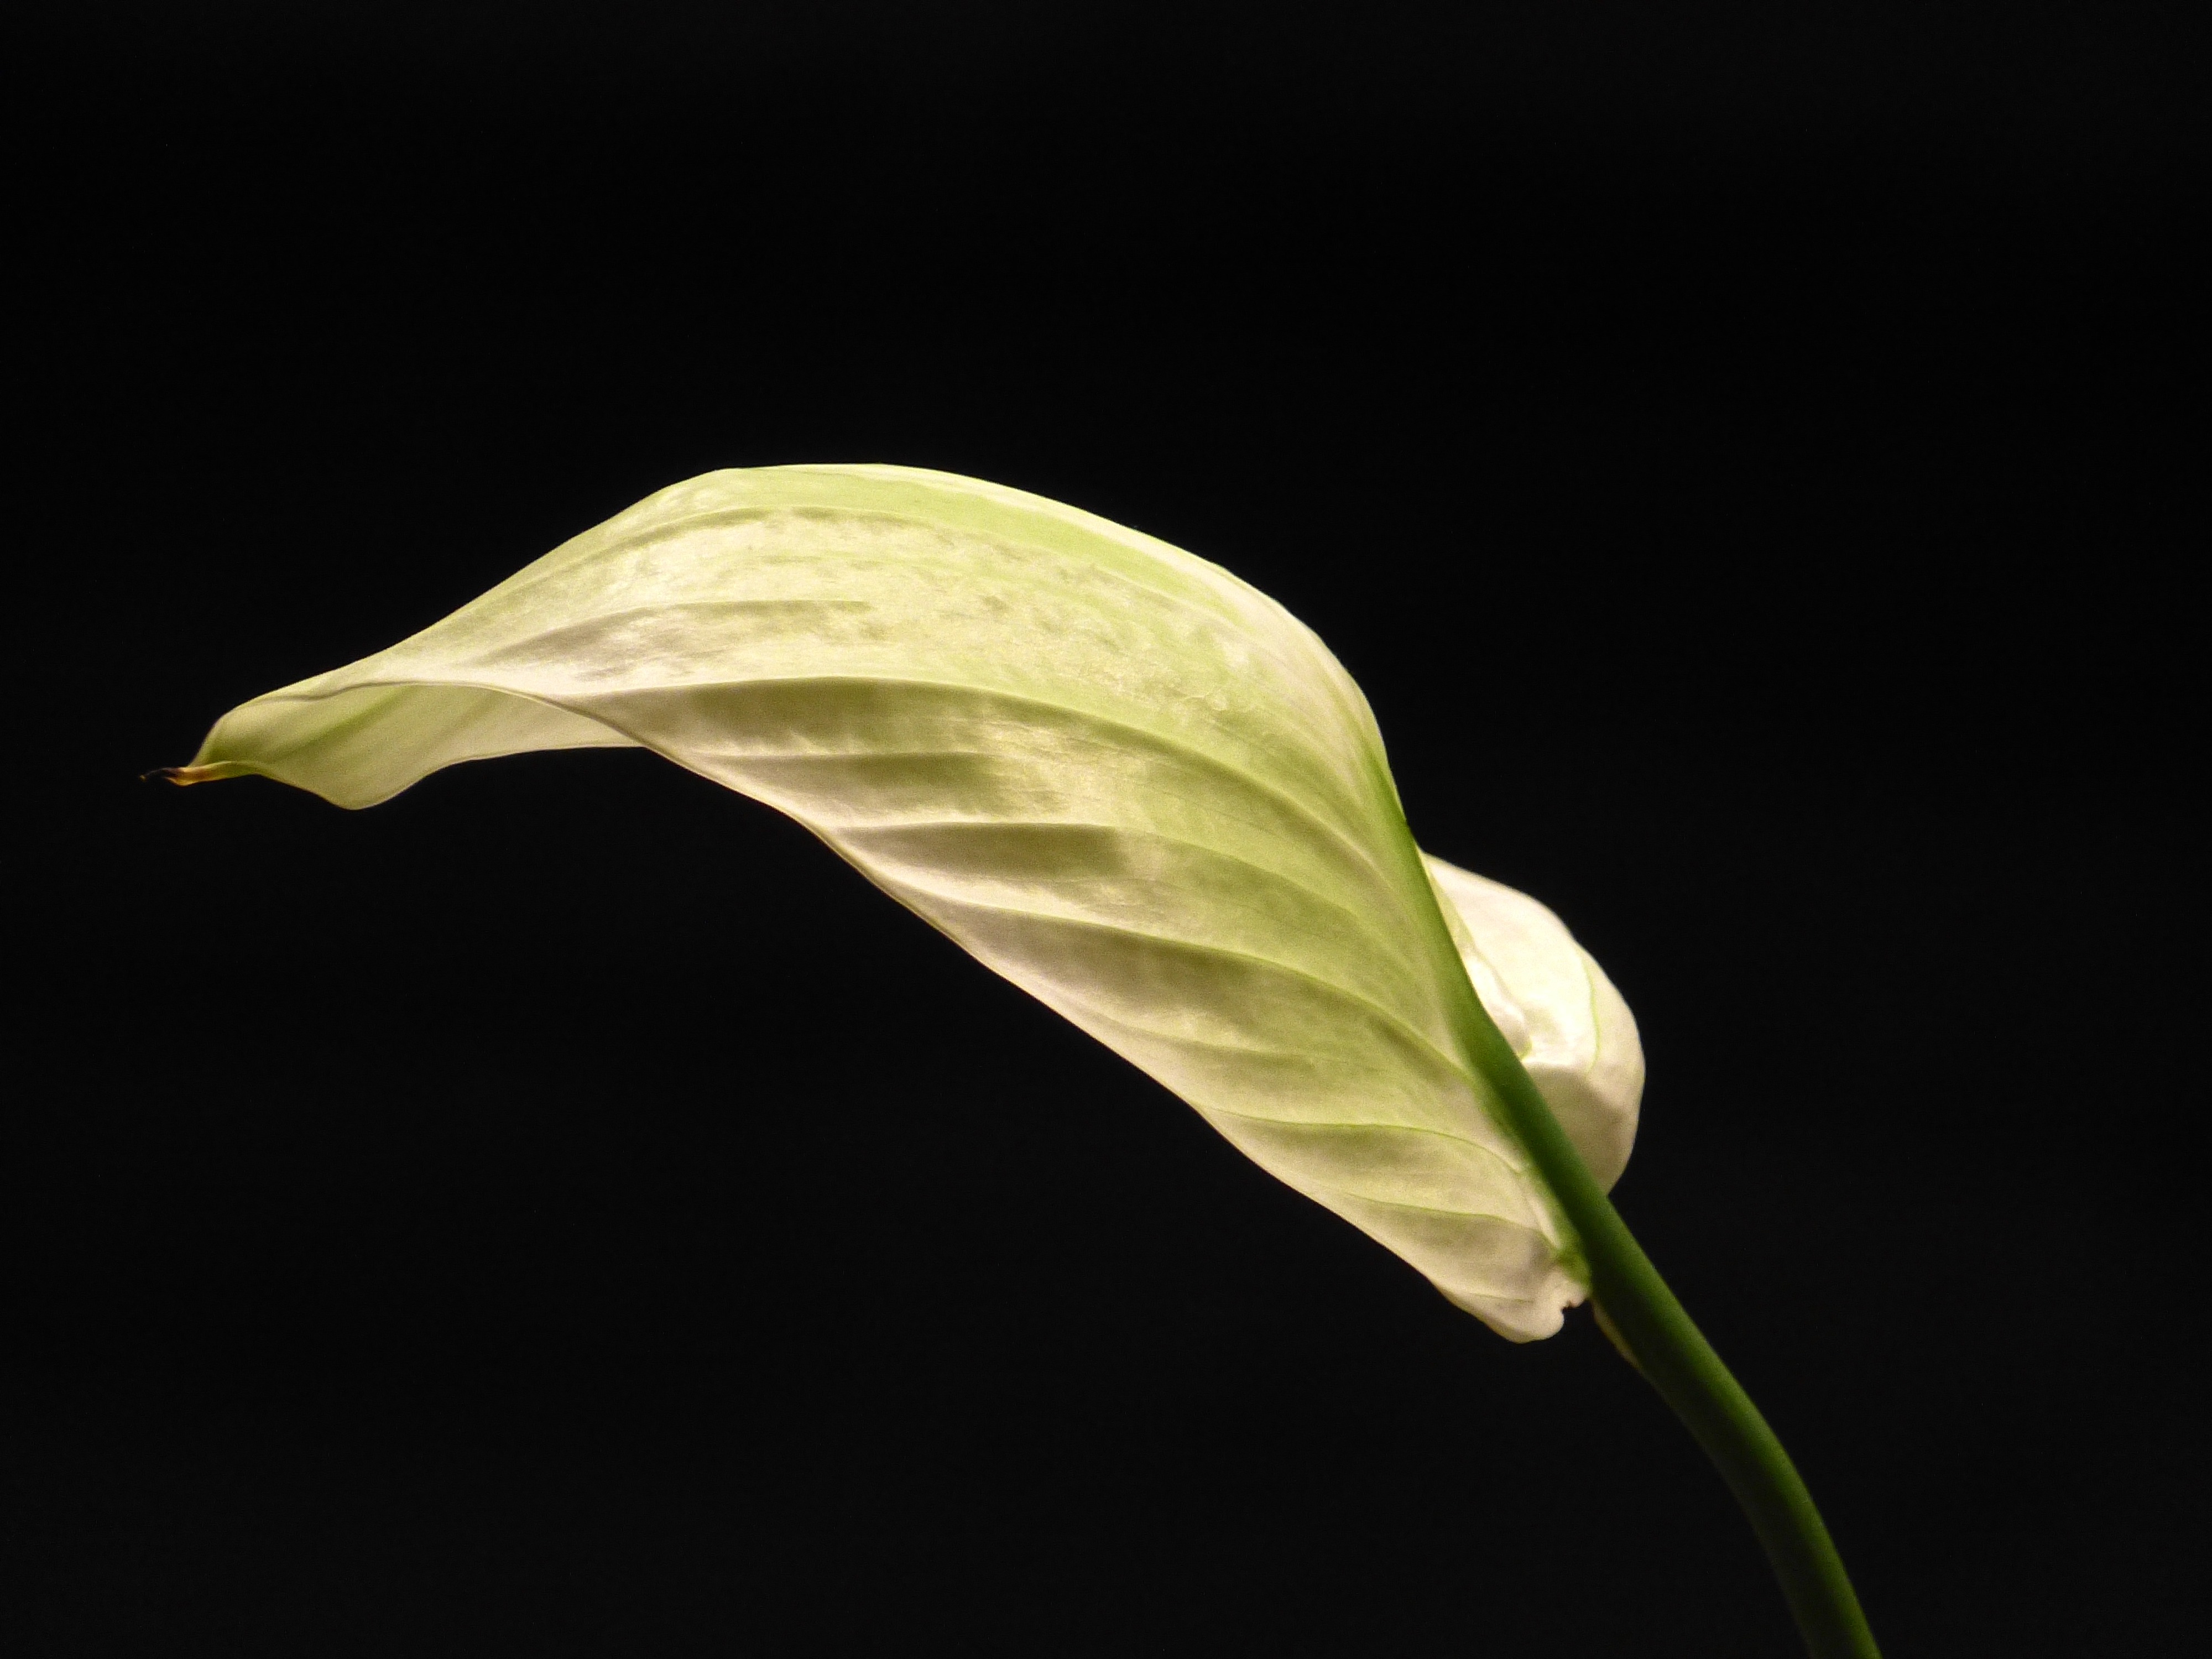
blossom, plant, white, photography, plank, leaf, flower, petal, bloom, green, tropical, botany, yellow, flora, houseplant, close up, exotic, araceae, arum, macro photography, ornamental plant, inflorescence, flowering plant, yellowish, bract, spatha, peace lily, spathiphyllum, flower flask, plant stem, land plant, vaginal sheet, spathiphyllum cannifolium, page banner, spadix